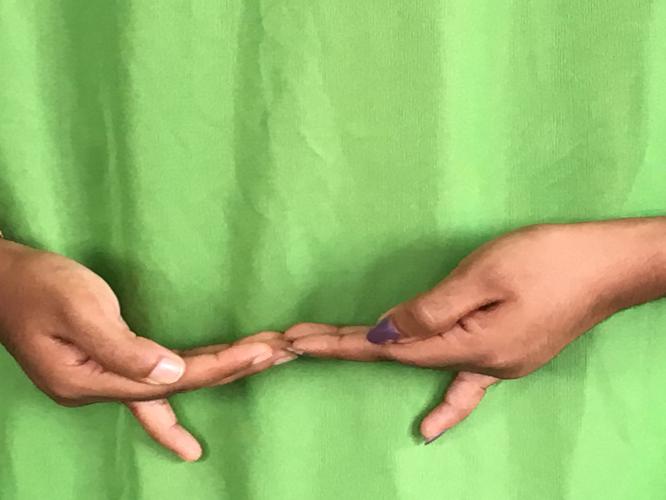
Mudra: Khatva
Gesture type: double_hand